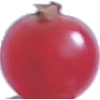
Label: Redcurrant 1